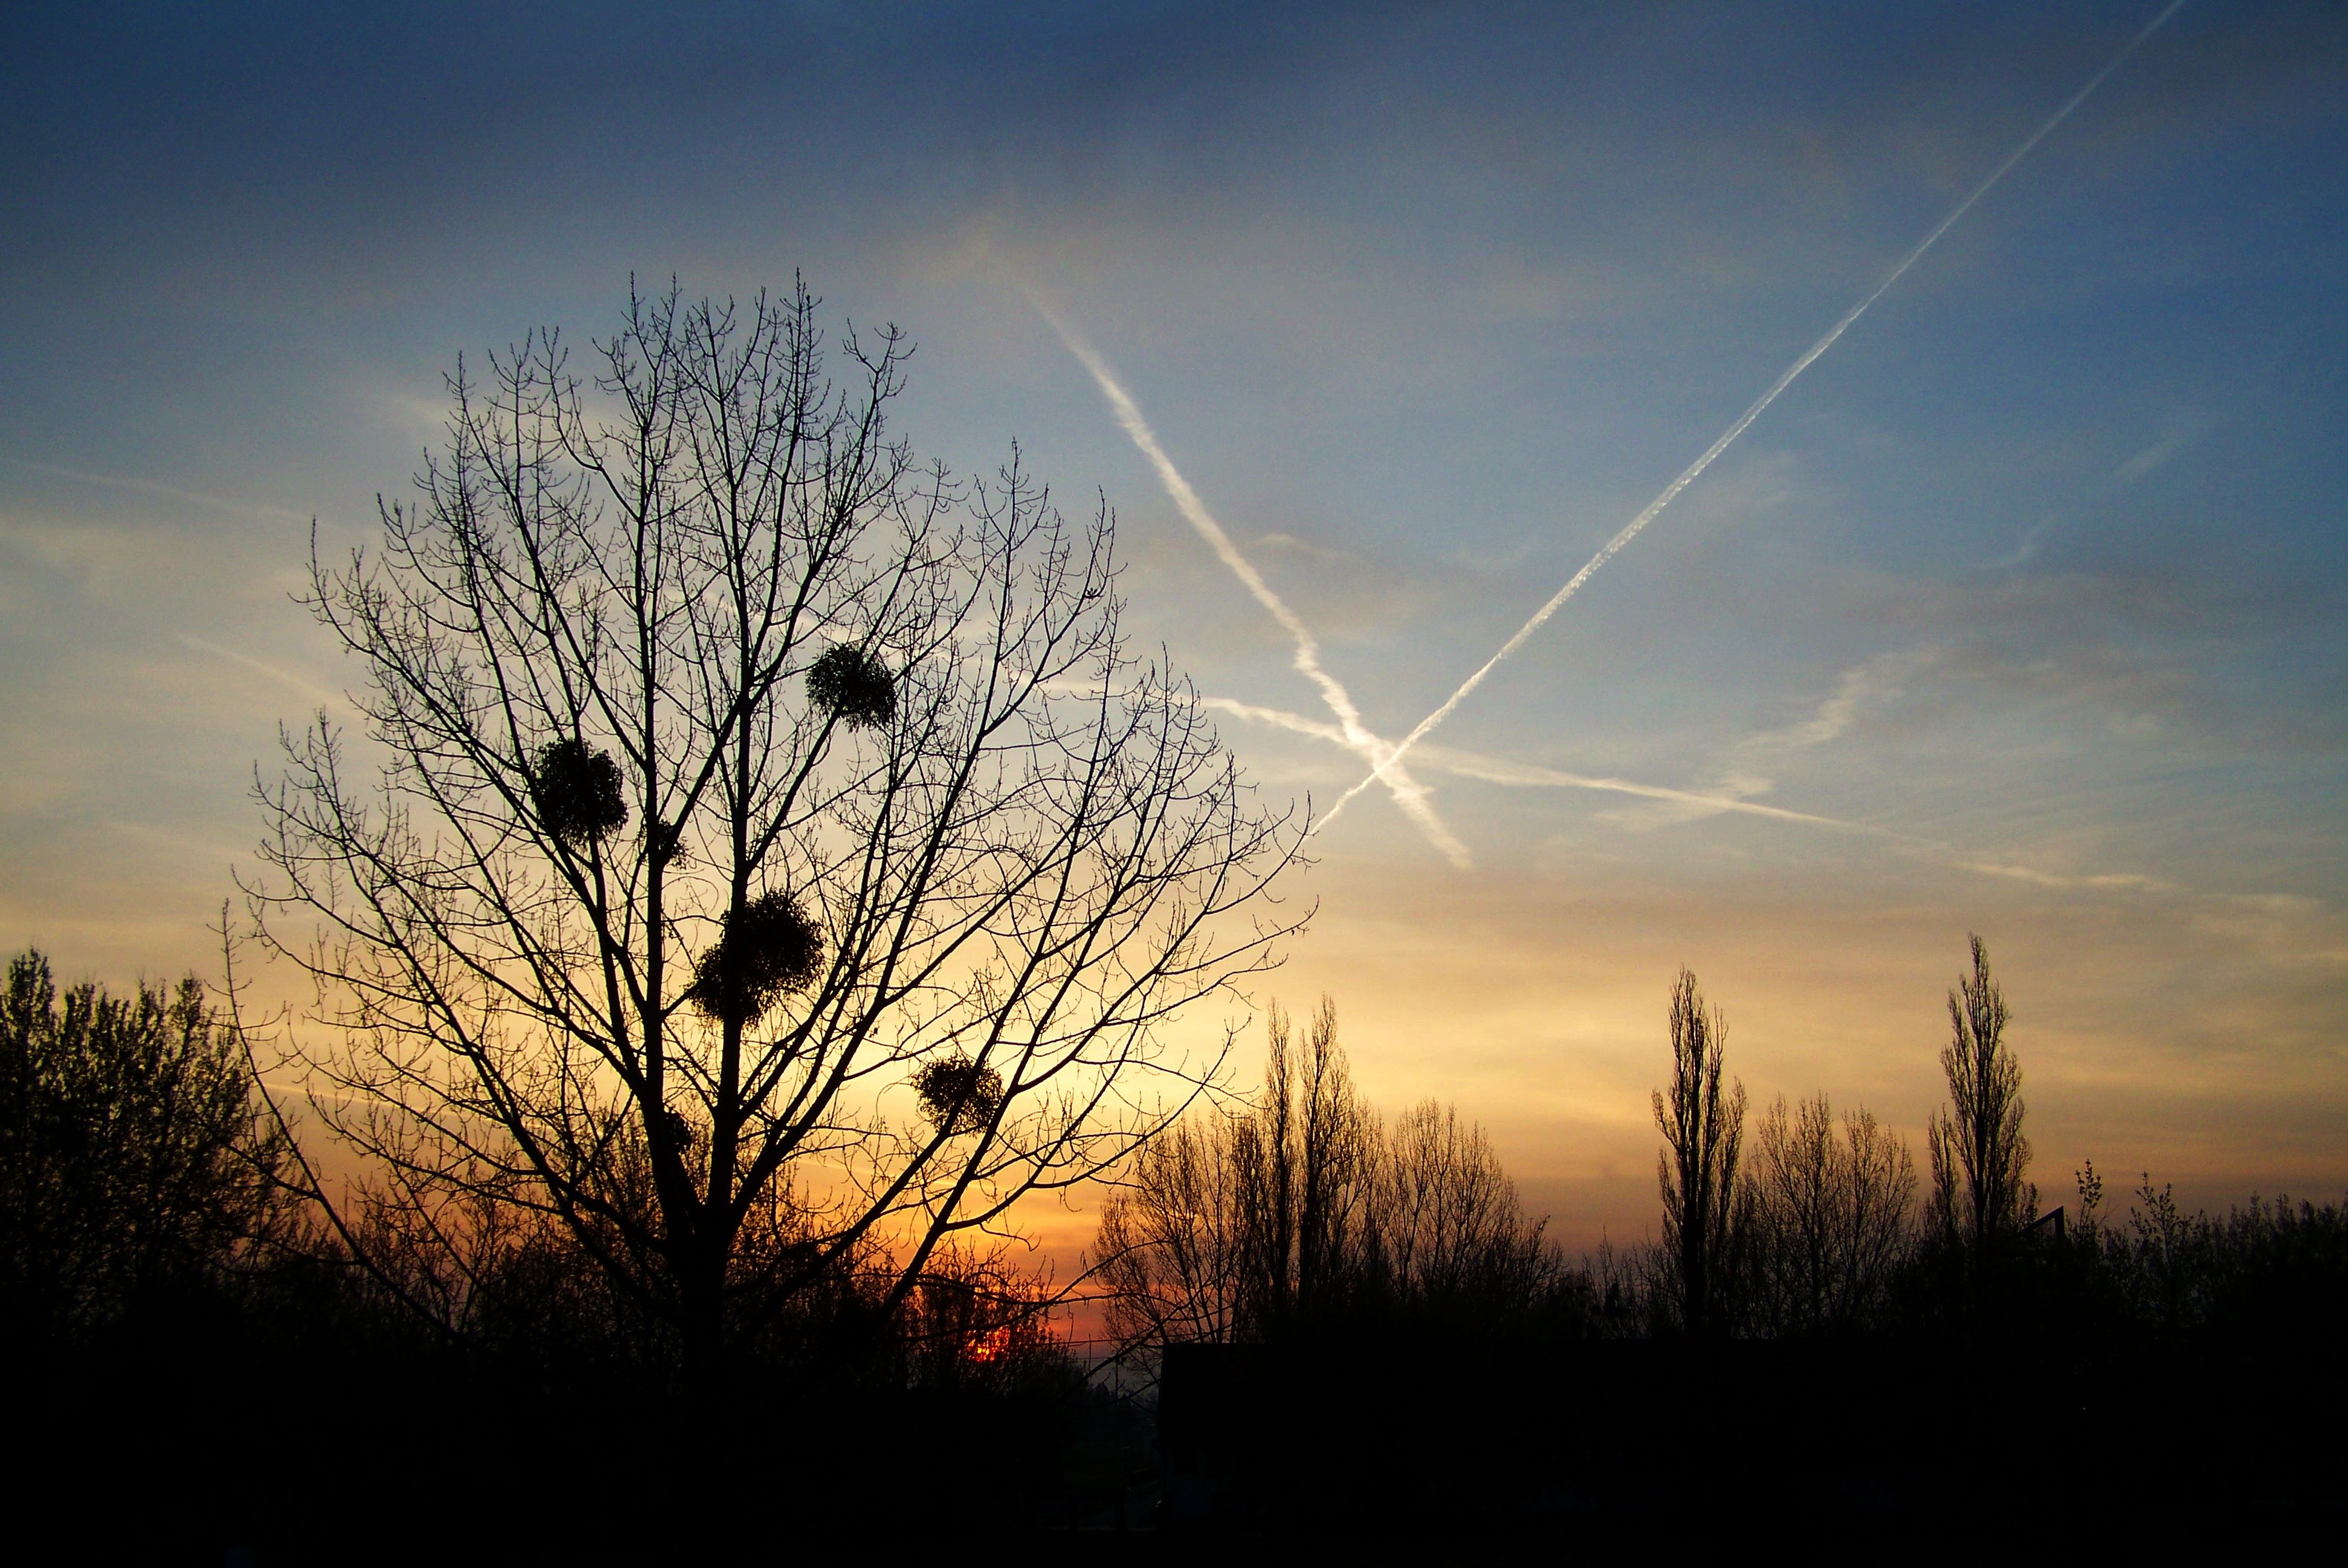
tree, nature, horizon, branch, silhouette, cloud, plant, sky, wood, sun, sunrise, sunset, field, prairie, sunlight, morning, dawn, atmosphere, dusk, evening, plain, in the morning, mood, afterglow, atmospheric phenomenon, woody plant